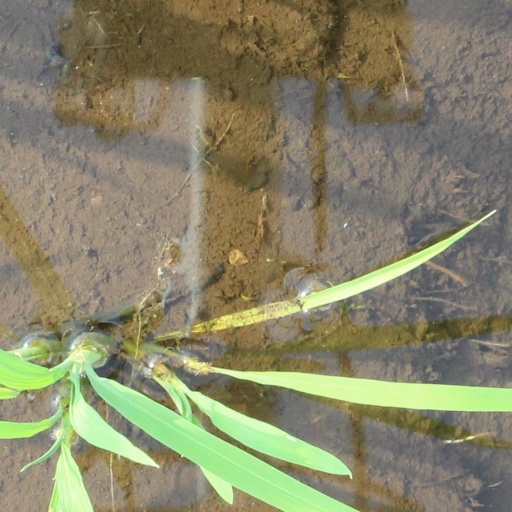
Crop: rice